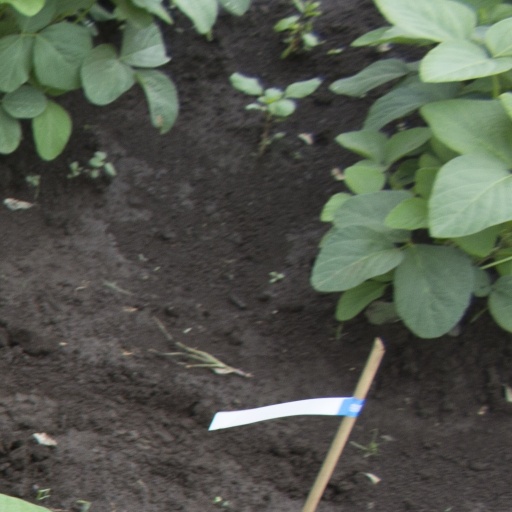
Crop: soybean